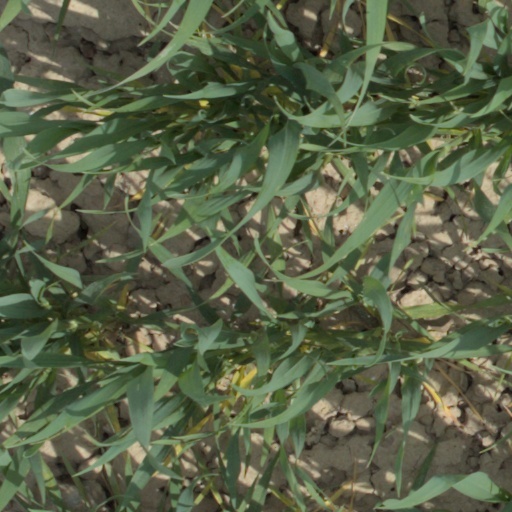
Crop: wheat